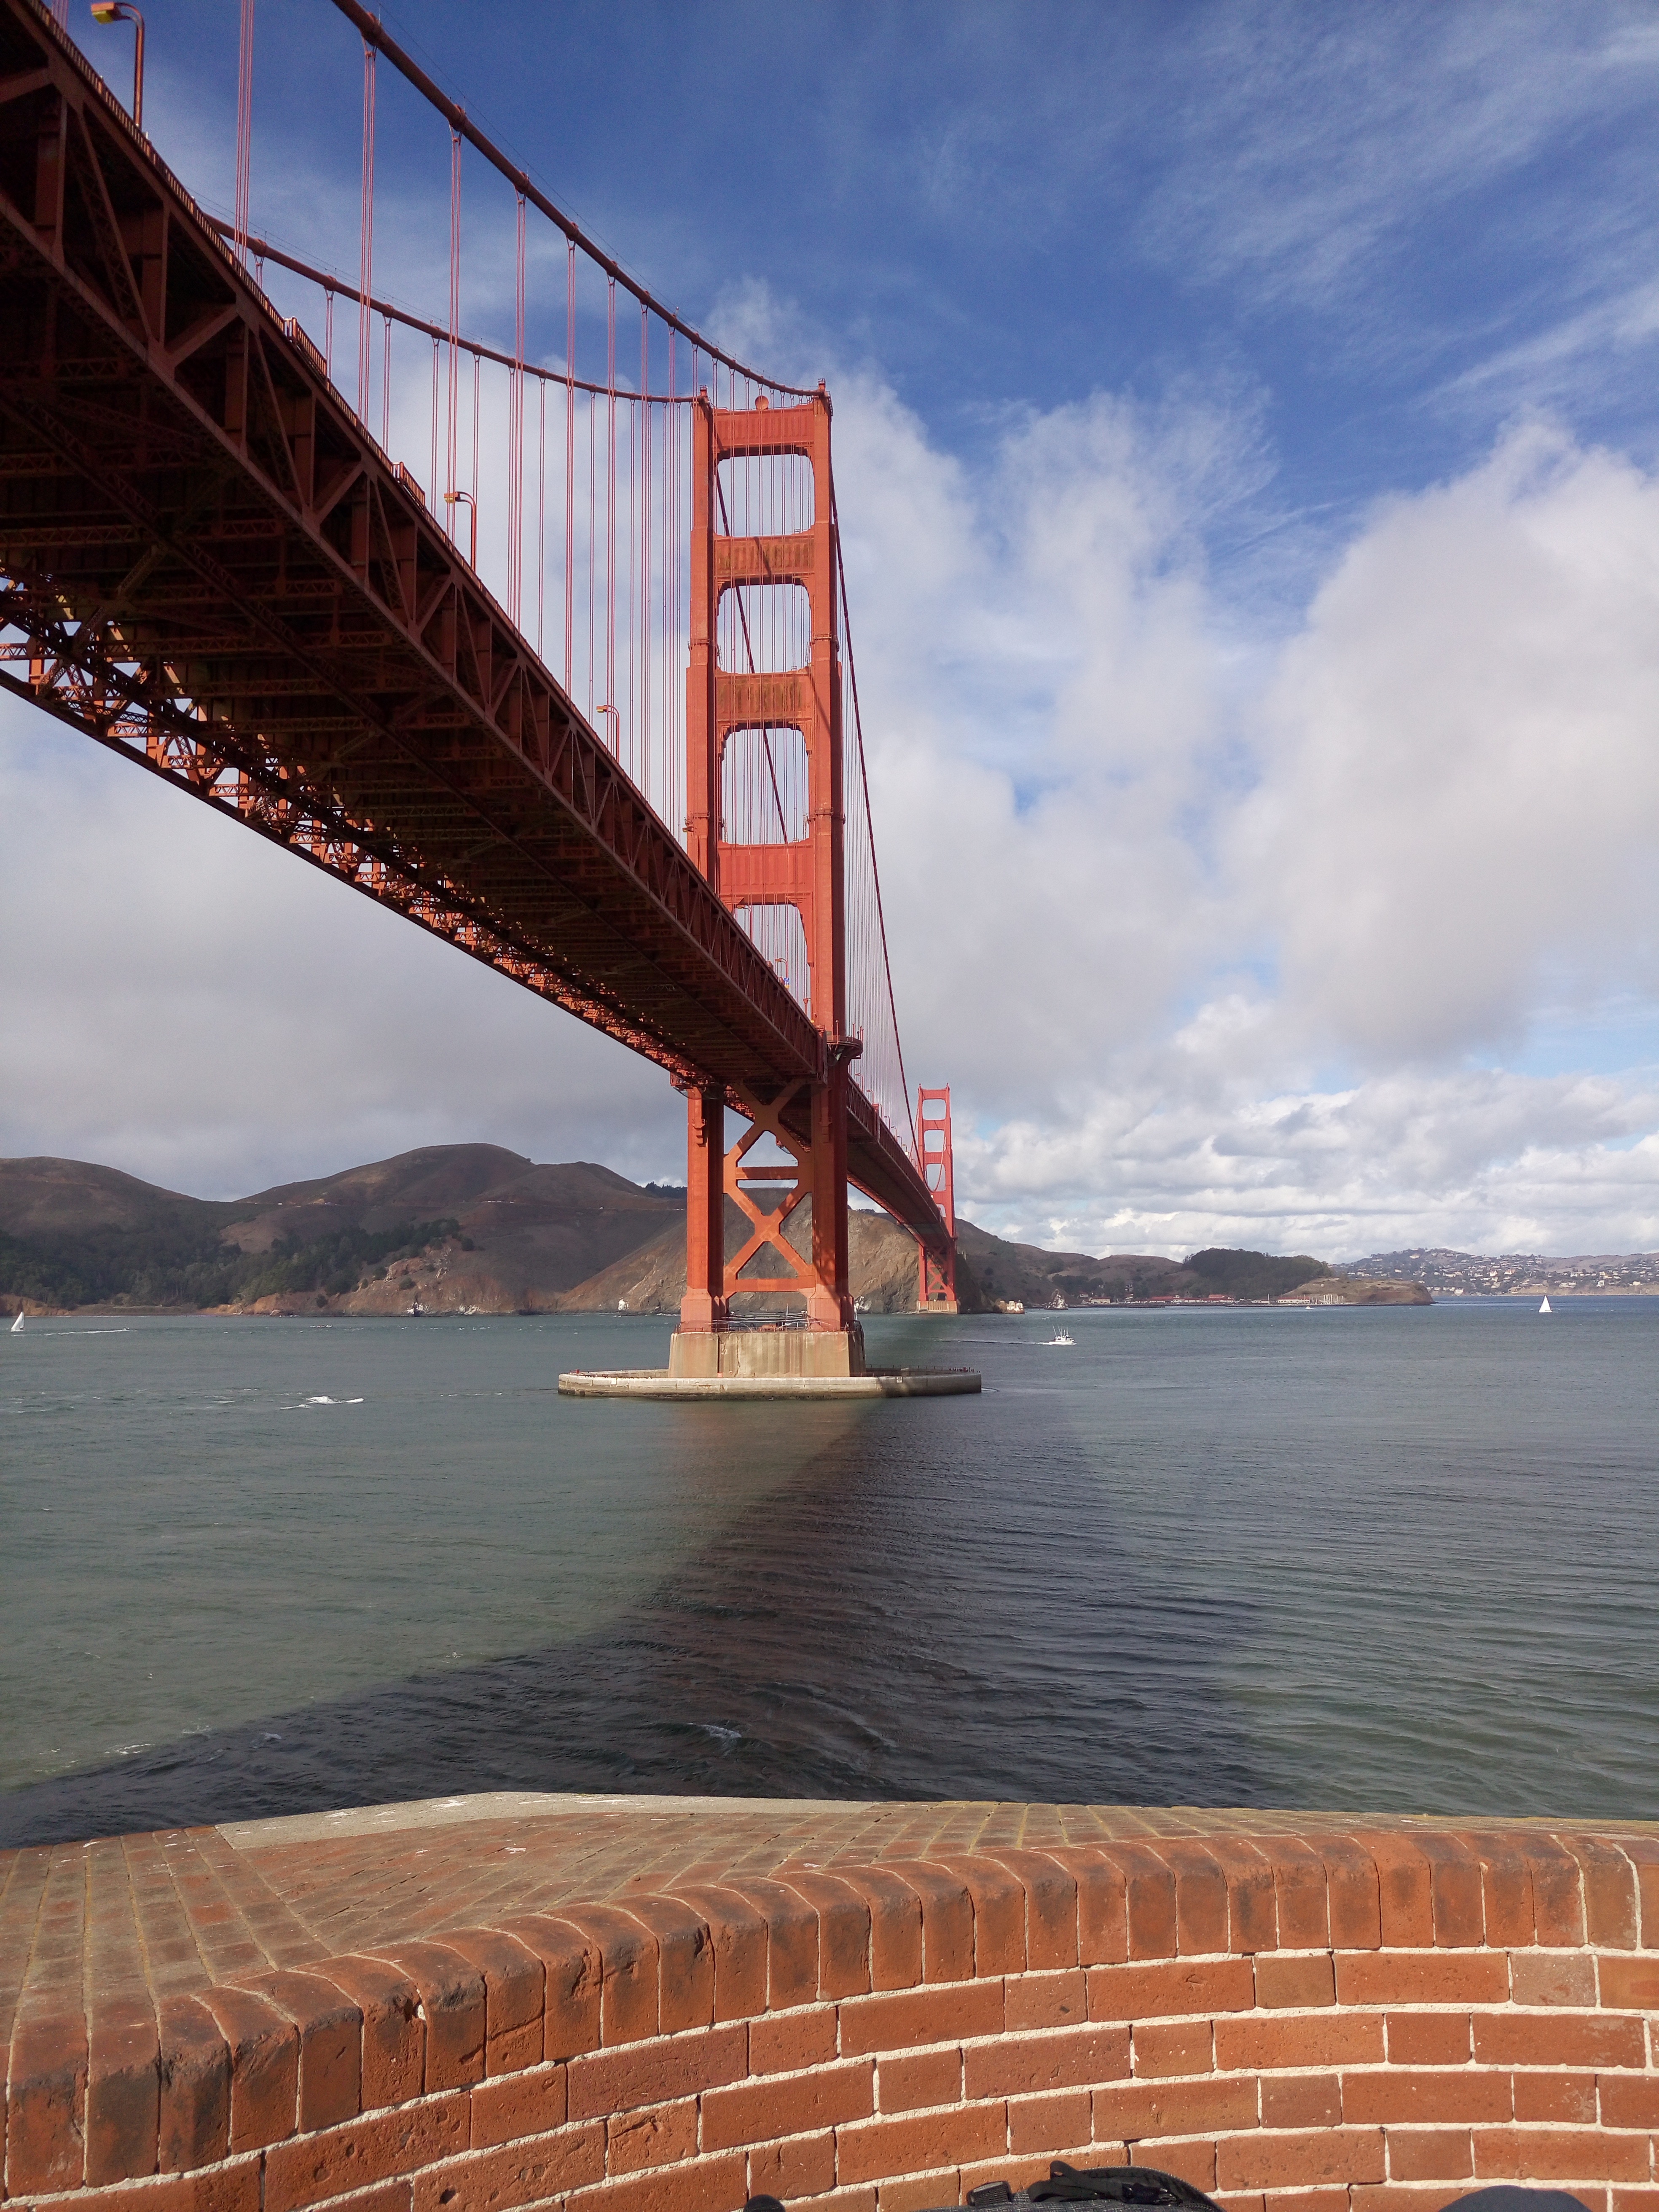
sea, coast, ocean, boat, bridge, vehicle, mast, bay, sail